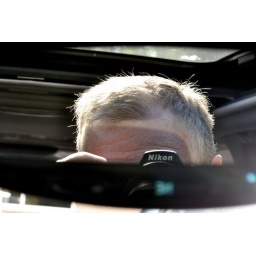
Tony in car mirror